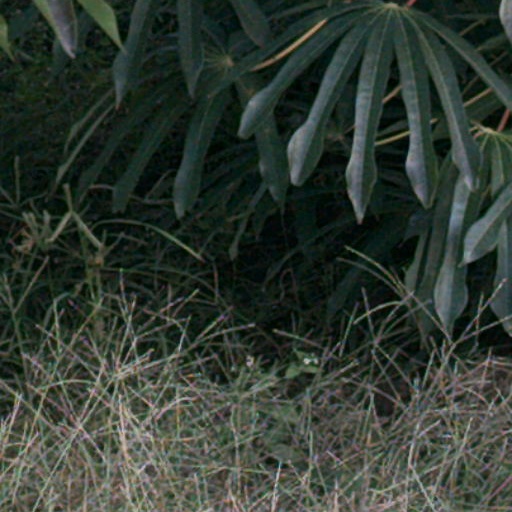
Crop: cassava